Paul Neumann (basketball)

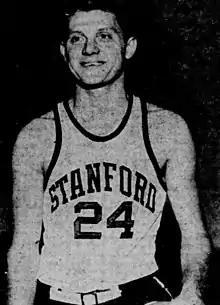
Neumann, circa 1959

Paul R. Neumann (born January 30, 1938) is an American retired basketball player who played in the National Basketball Association (NBA).